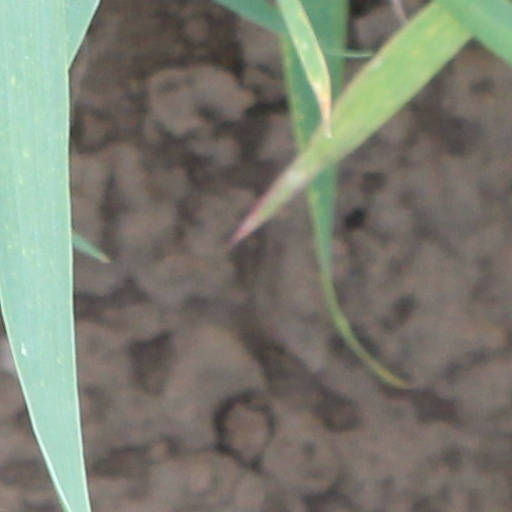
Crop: wheat